History of Quebec

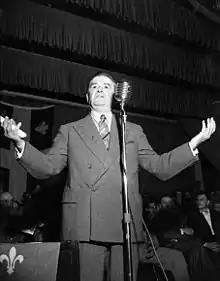
Premier Maurice Duplessis, 1952.

After having fought as a Patriote at the Battle of Saint-Denis in 1837, George-Étienne Cartier joined the ranks of the Fathers of Confederation and submitted the "72 resolutions" of the Quebec Conference of 1864 approved for the establishment of a federated state -Quebec- whose territory was to be limited to the region which corresponded to the historic heart of the French Canadian nation and where French Canadians would most likely retain majority status. In the future, Quebec as a political entity would act as a form of protection against cultural assimilation and would serve as a vehicle for the national affirmation of the French-Canadian collective to the face of a Canadian state that would, over time, become dominated by Anglo-American culture. Despite this, the objectives of the new federal political regime were going to serve as great obstacles to the assertion of Quebec and the political power given to the provinces would be restricted. Quebec, economically weakened, would have to face political competition from Ottawa, the capital of the strongly centralizing federal state. On July 15, 1867, Pierre-Joseph-Olivier Chauveau became Quebec's first Premier.